Eliyahu Unger

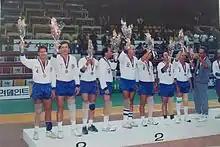
Israeli volleyball team at the 1988 Seoul Paralympic Games

Eliyahu Unger competed for Israel in men's standing volleyball at the 1980 Summer Paralympics, 1984 Summer Paralympics, and 1988 Summer Paralympics. As a member of the Israeli team, he won gold medals in 1980 and 1984 and a silver medal in 1988.